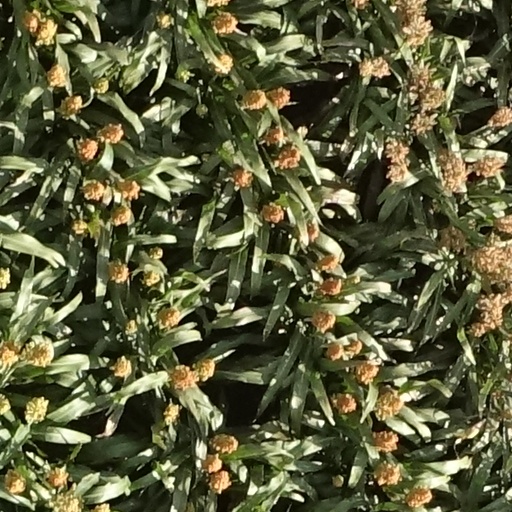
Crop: sorghum